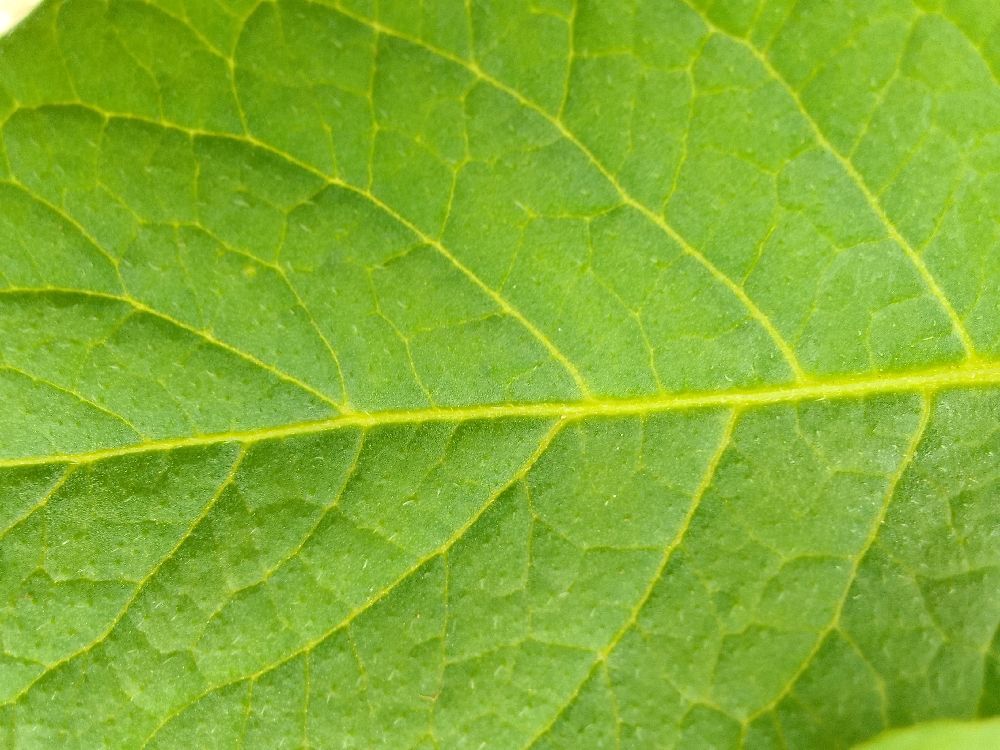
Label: Healthy